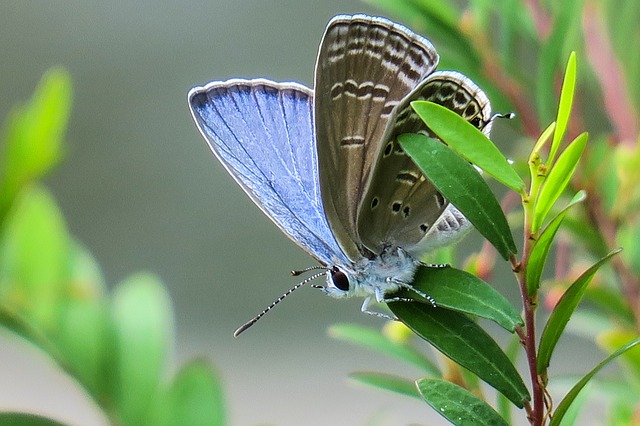
Label: farfalla